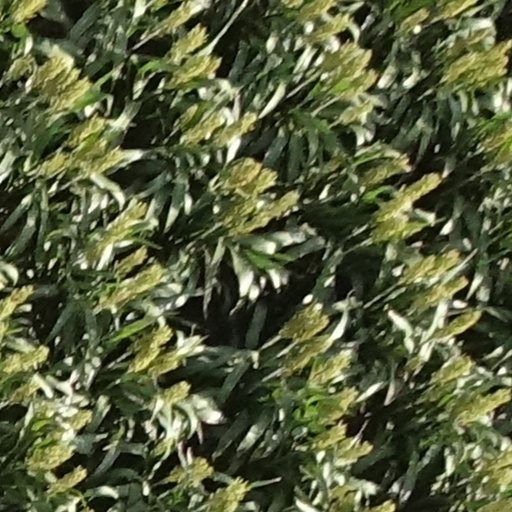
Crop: sorghum